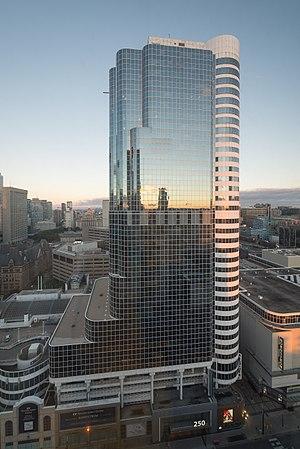
The 250 est un gratte-ciel de 151 mètres de hauteur construit de 1989 à 1992 à Toronto au Canada dans le quartier d'Eaton Centre